Buschke–Ollendorff syndrome

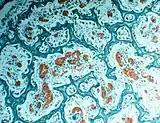
Bone cells

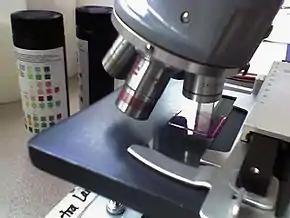
Microscope with stained slide (histological specimen)

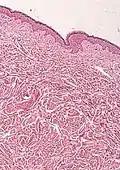
Histopathology of BOS

The diagnosis of this condition can be ascertained via several techniques one such method is genetic testing, as well as: